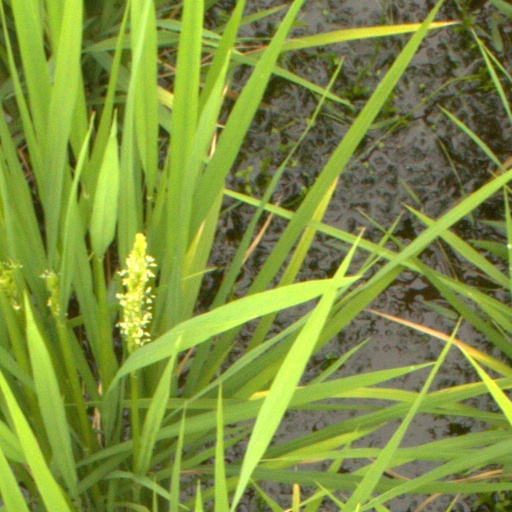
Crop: rice